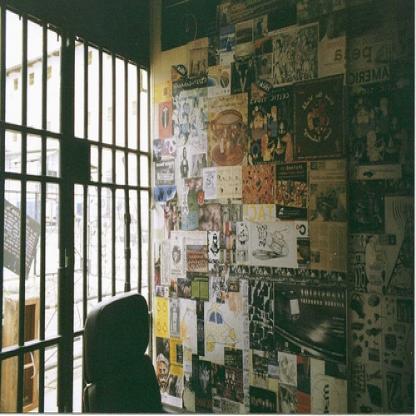
Scene: Indoor